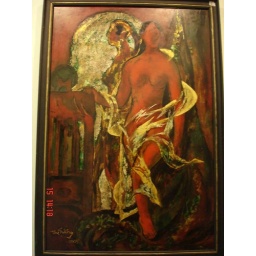
The girl in in front of the mirror